Kalippu

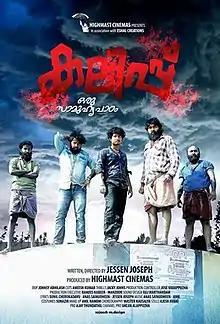
Film poster

Kalippu is a 2019 Indian Malayalam-language action thriller film written and directed by Jessen Joseph. The film was producer under the banner of High Mastcinemas. The film features Tamil film actor Bala Singh, Kalasala Babu, Shalil Kallur, Ambika Mohan, Jeffin and Anaz Sainudeen.